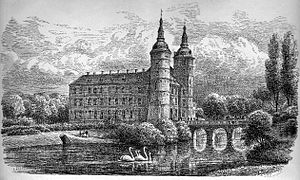
Vallø Slot
Vallø Slot set fra sydvest i 1865. Tegning fra Danske Kirker, Slotte, Herregaarde og Mindesmærker.
Vallø er en gammel hovedgård, som nævnes første gang i 1256. Gården ligger i Valløby Sogn, Bjæverskov Herred, Region Sjælland, Stevns Kommune. Hovedbygningen er opført i 1580-1586 af fru Mette Rosenkrantz, tilbygget i 1610-1640, ombygget i 1721 ved J.C. Krieger, igen tilbygget i 1735-1738 ved Laurids de Thurah, atter tilbygget i 1765 ved G.D. Anthon og istandsat ved Theodor Zeltner i 1863-1866.